Glucose oxidase

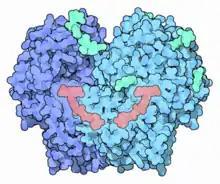
Structure of glucose oxidase dimer (dark and light blue) complexed with FAD (salmon) and glycans (aquamarine) from "Penicillium amagasakiense".

The glucose oxidase enzyme (GOx or GOD) also known as notatin (EC number 1.1.3.4) is an oxidoreductase that catalyses the oxidation of glucose to hydrogen peroxide and D-glucono-δ-lactone. This enzyme is produced by certain species of fungi and insects and displays antibacterial activity when oxygen and glucose are present.